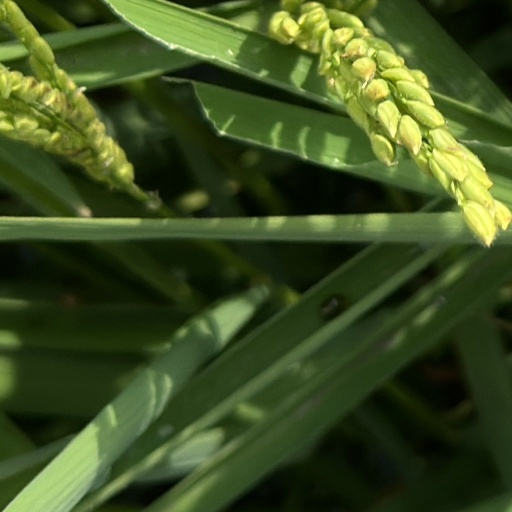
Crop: rice